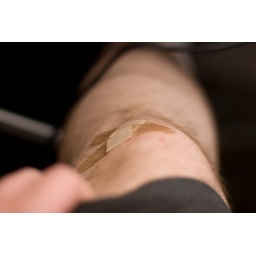
I should probably keep some bandages around the house so I don't have to go to the office to cover wounds...